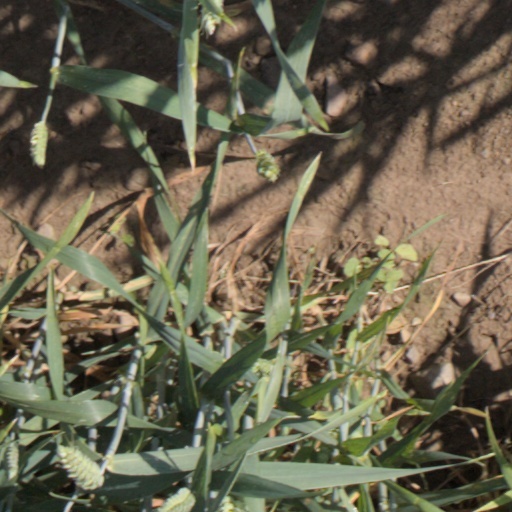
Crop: wheat